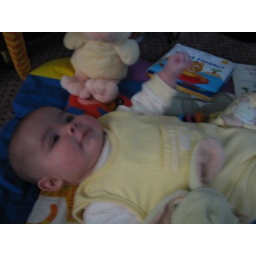
Mommy took many photos of Izzy working out in her cute little yellow outfit.